Denji (Chainsaw Man)

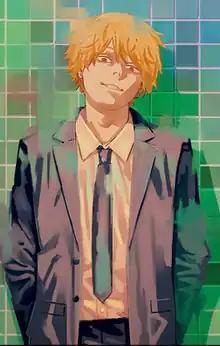
Denji's human form as illustrated by Tatsuki Fujimoto

is the protagonist of the shonen manga series known as "Chainsaw Man" by Tatsuki Fujimoto. He is a human teenager with the ability to transform into the Devil-human hybrid known as by pulling a cord on his chest, thanks to a near-death experience in which his companion, the dog-like Chainsaw Devil Pochita, fused with him and became his heart. As a Public Safety Devil Hunter, Denji is hired by Tokyo Special Division 4 leader Makima to fight alongside its members in their battle to kill the Gun Devil, all the while pursuing his own personal interests.